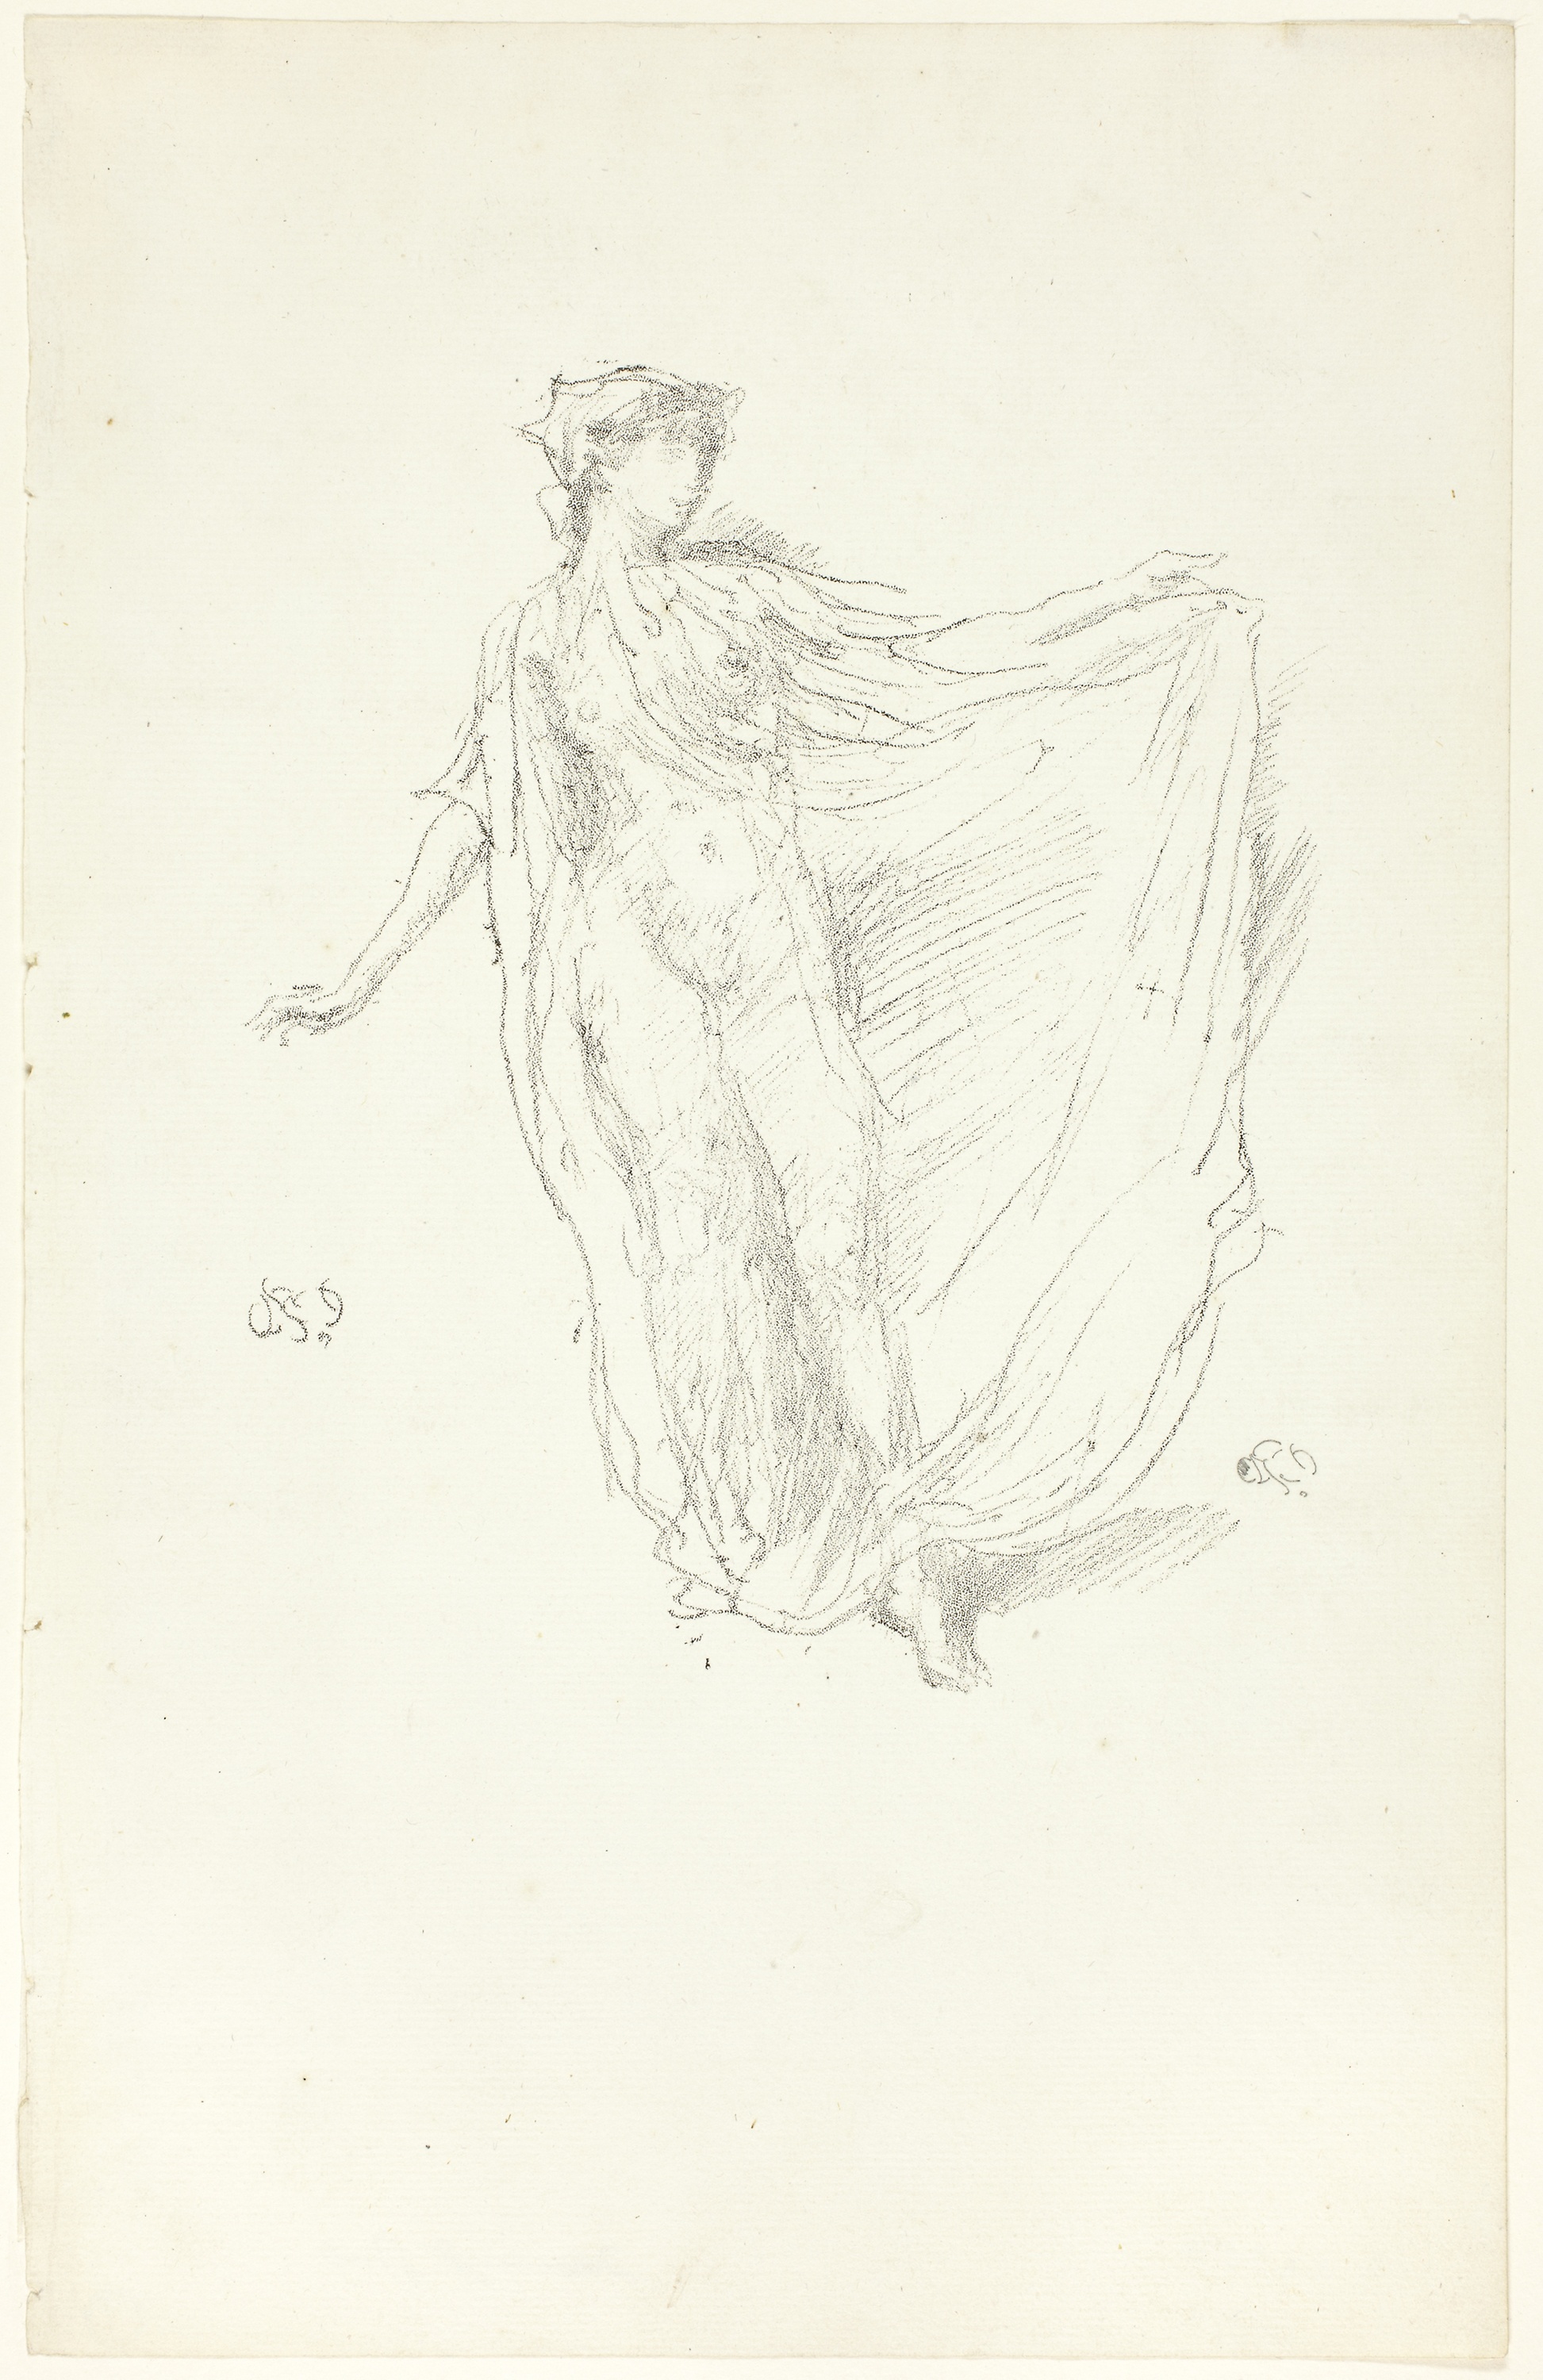
drawing, figure drawing, sketch, joint, black and white, art, artwork, arm, hand, illustration, costume design, paper, font, visual arts, jaw, portrait